MG Maglificio (cycling team)

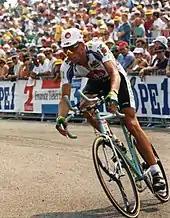
Zenon Jaskuła at the 1993 Tour de France

More Belgians arrived in 1993 with Wilfried Peeters and Johan Museeuw. Baldato won two Giro stages. Polish rider Zenon Jaskuła won a stage 16 and finished 3rd overall in the Tour de France. Mario Cipollini was especially successful in the Flemish spring classics, winning E3 Prijs Vlaanderen and Gent–Wevelgem, among other races. To top that off, Museeuw was victorious at the Tour of Flanders.